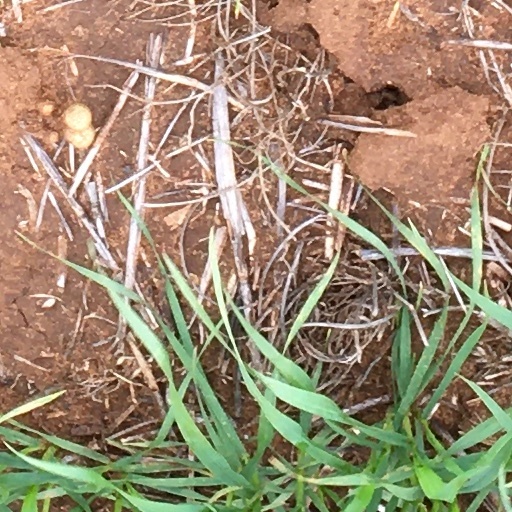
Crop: wheat